Jean-Baptiste de La Salle

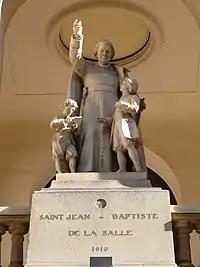
Statue in the Church of Saint Jean-Baptiste de La Salle, Paris, France

At that time, most children had little hope for social and economic advancement. Moved by the plight of the poor who seemed so "far from salvation" either in this world or the next, he determined to put his own talents and advanced education at the service of the children "often left to themselves and badly brought up".